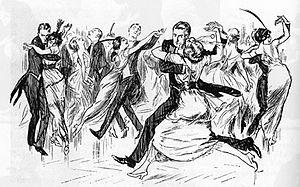
Irène Némirovsky est une romancière russe d'expression française, née à Kiev le 11 février 1903 et morte le 19 août 1942 à Auschwitz. Auteur à succès dans la France des années 1930 mais oubliée après la Seconde Guerre mondiale, elle est le seul écrivain à qui le prix Renaudot ait été décerné à titre posthume, en 2004, pour son roman inachevé Suite française.